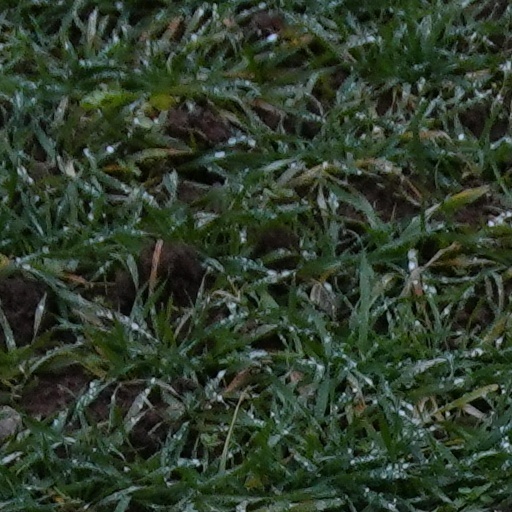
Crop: wheat